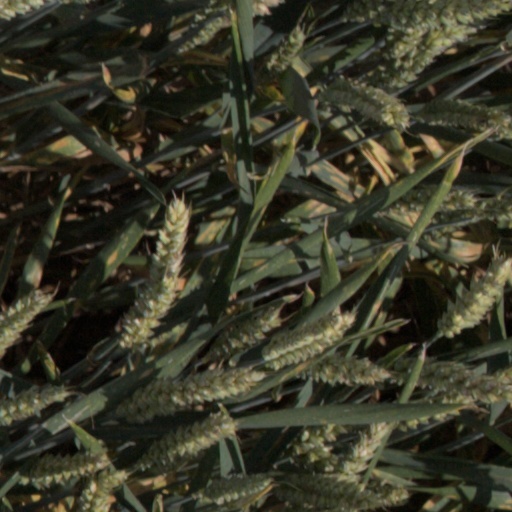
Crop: wheat